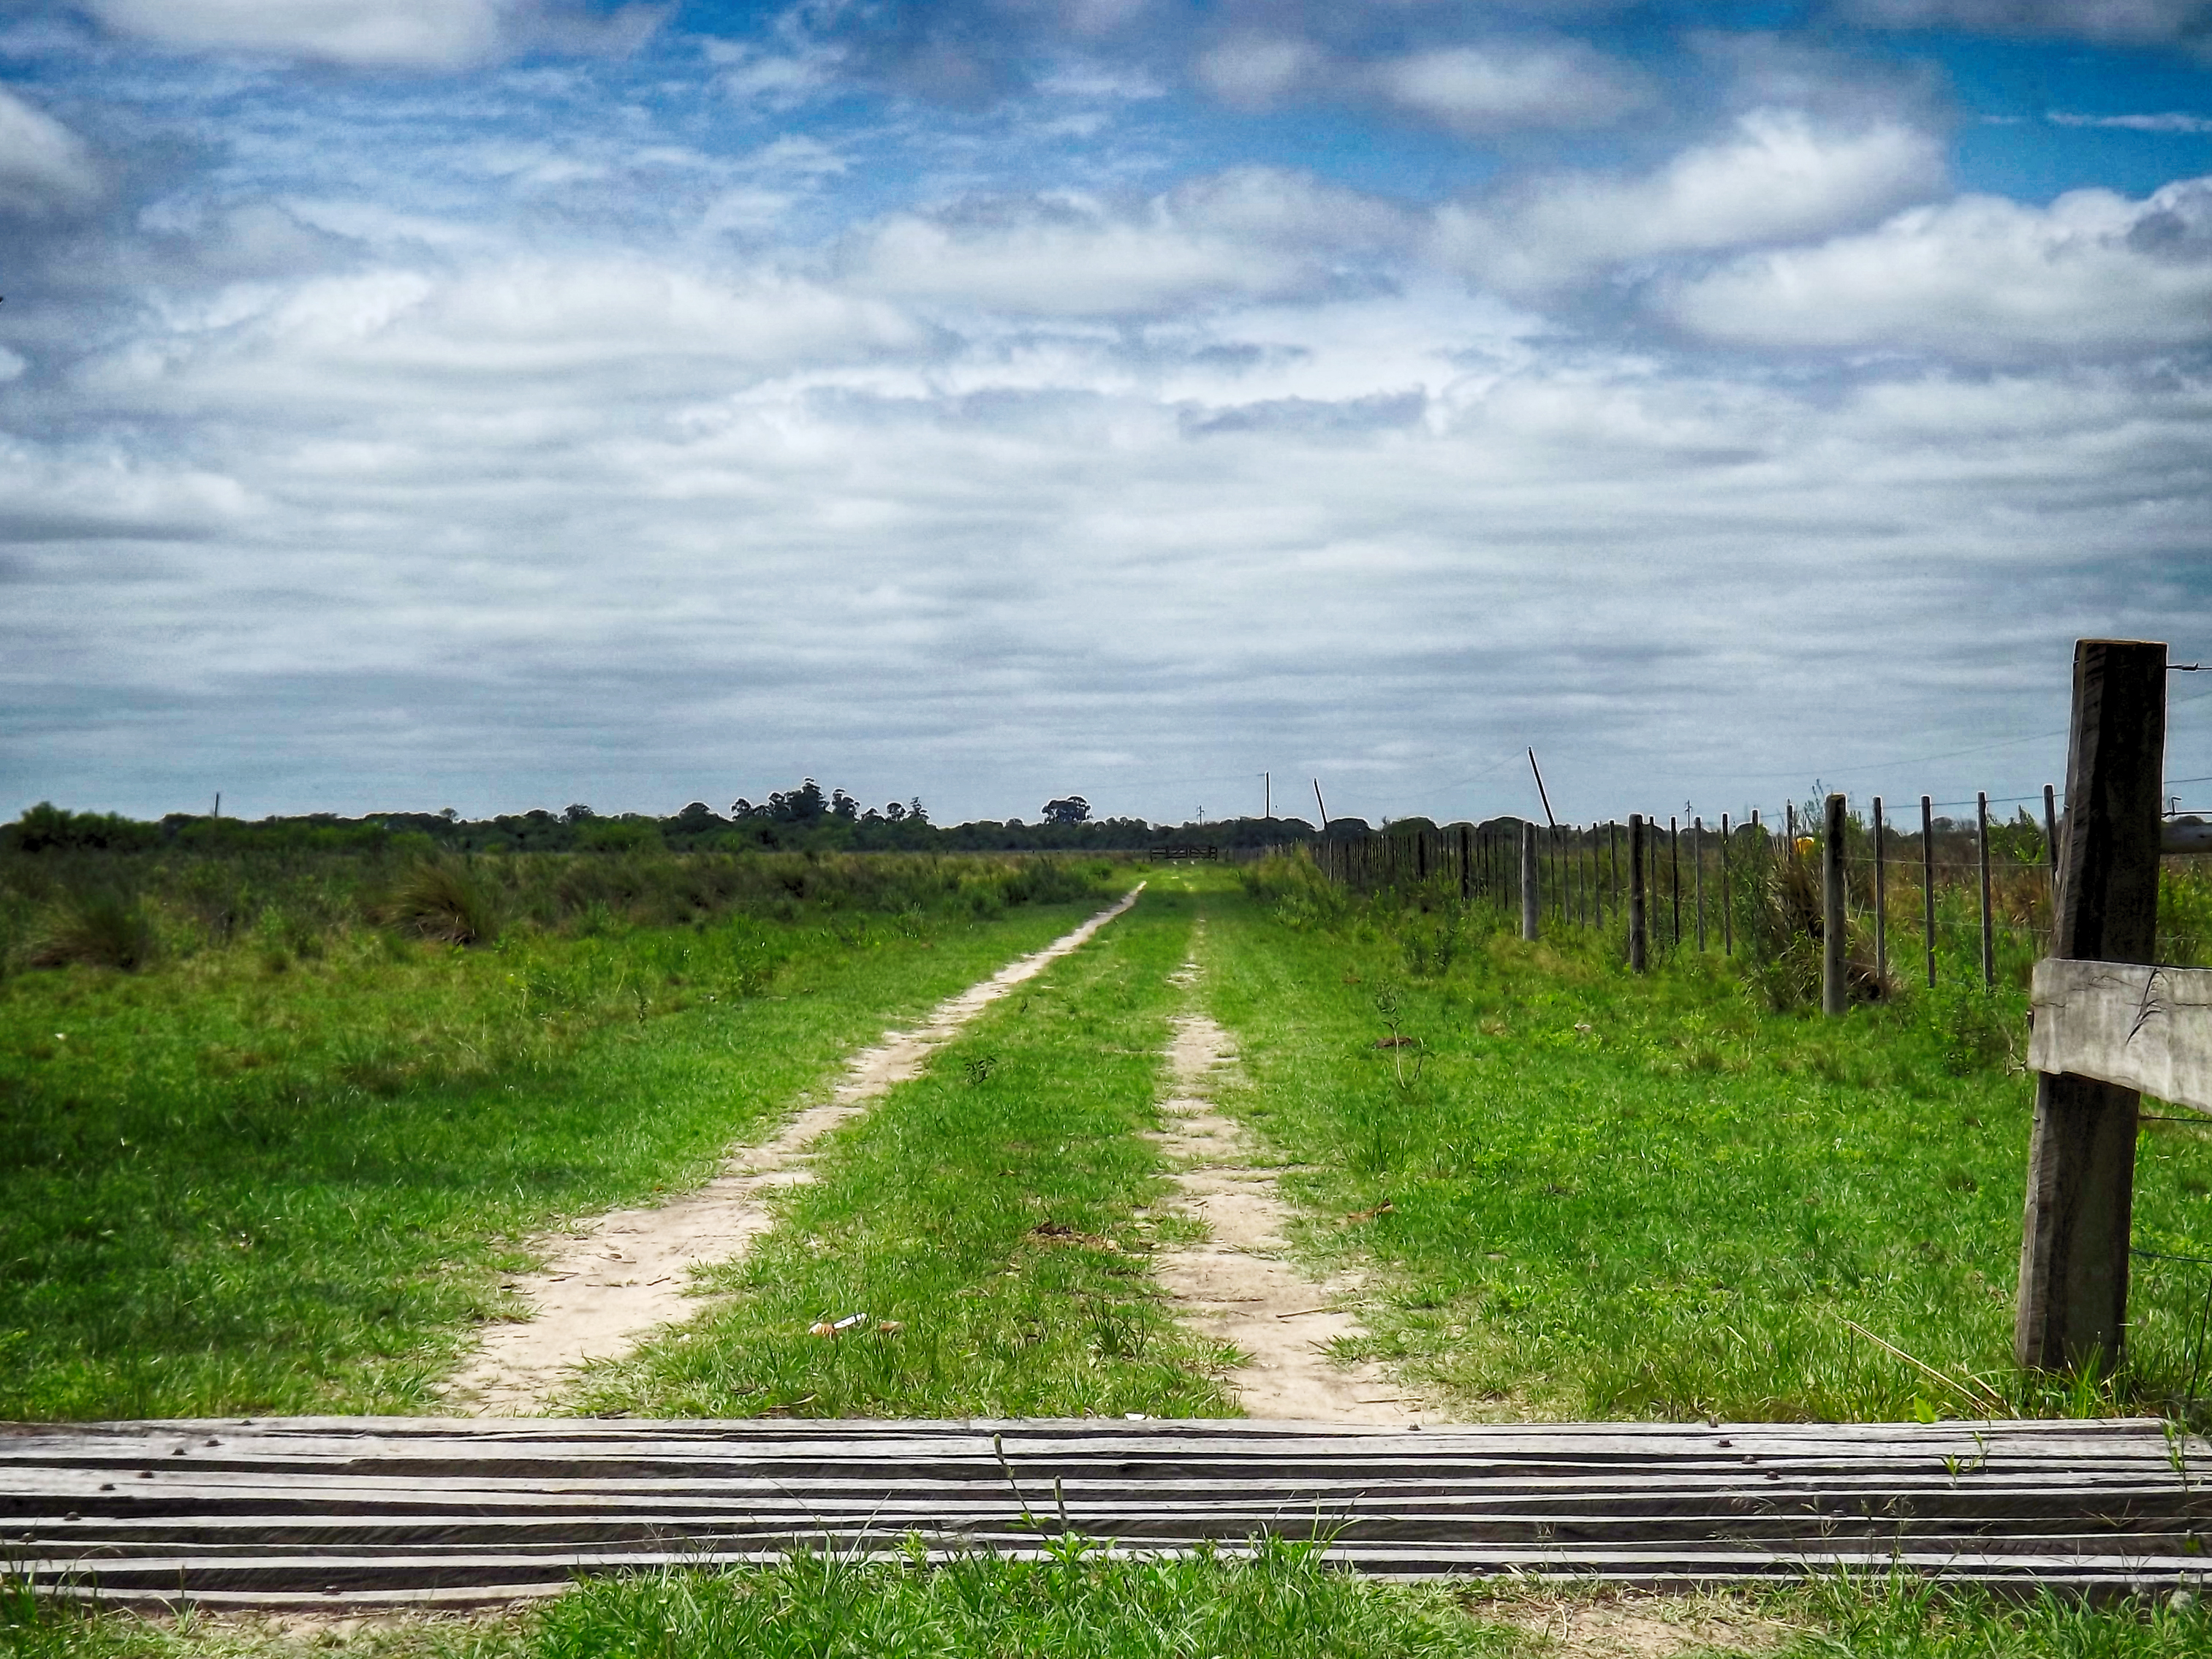
country, farm, wood, vintage, work, old, peasant, house, firewood, stable, route, sky, natural landscape, grassland, grass, road, field, green, cloud, daytime, natural environment, pasture, tree, horizon, dirt road, rural area, land lot, prairie, plain, meadow, line, grass family, infrastructure, landscape, ecoregion, thoroughfare, fence, spring, plant, steppe, lane, path, meteorological phenomenon, paddy field, trail, cumulus, nonbuilding structure, walkway